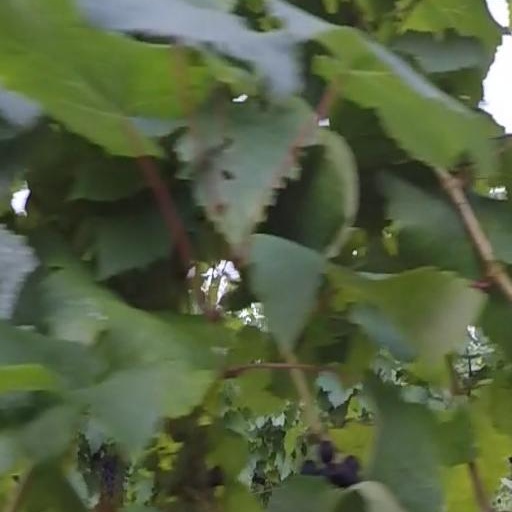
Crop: grape